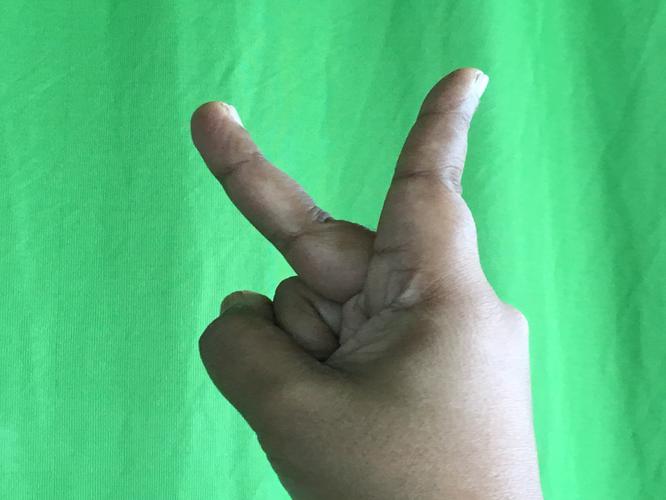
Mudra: Katrimukha
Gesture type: single_hand